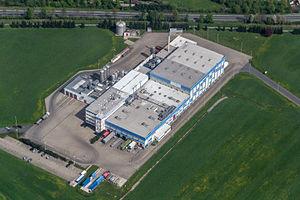
Le fromage est un aliment obtenu à partir de lait coagulé, de produits laitiers ou d'éléments du lait comme le petit-lait ou la crème. Le fromage est fabriqué à partir de lait de vache principalement, mais aussi de brebis, de chèvre, de bufflonne ou d'autres mammifères.